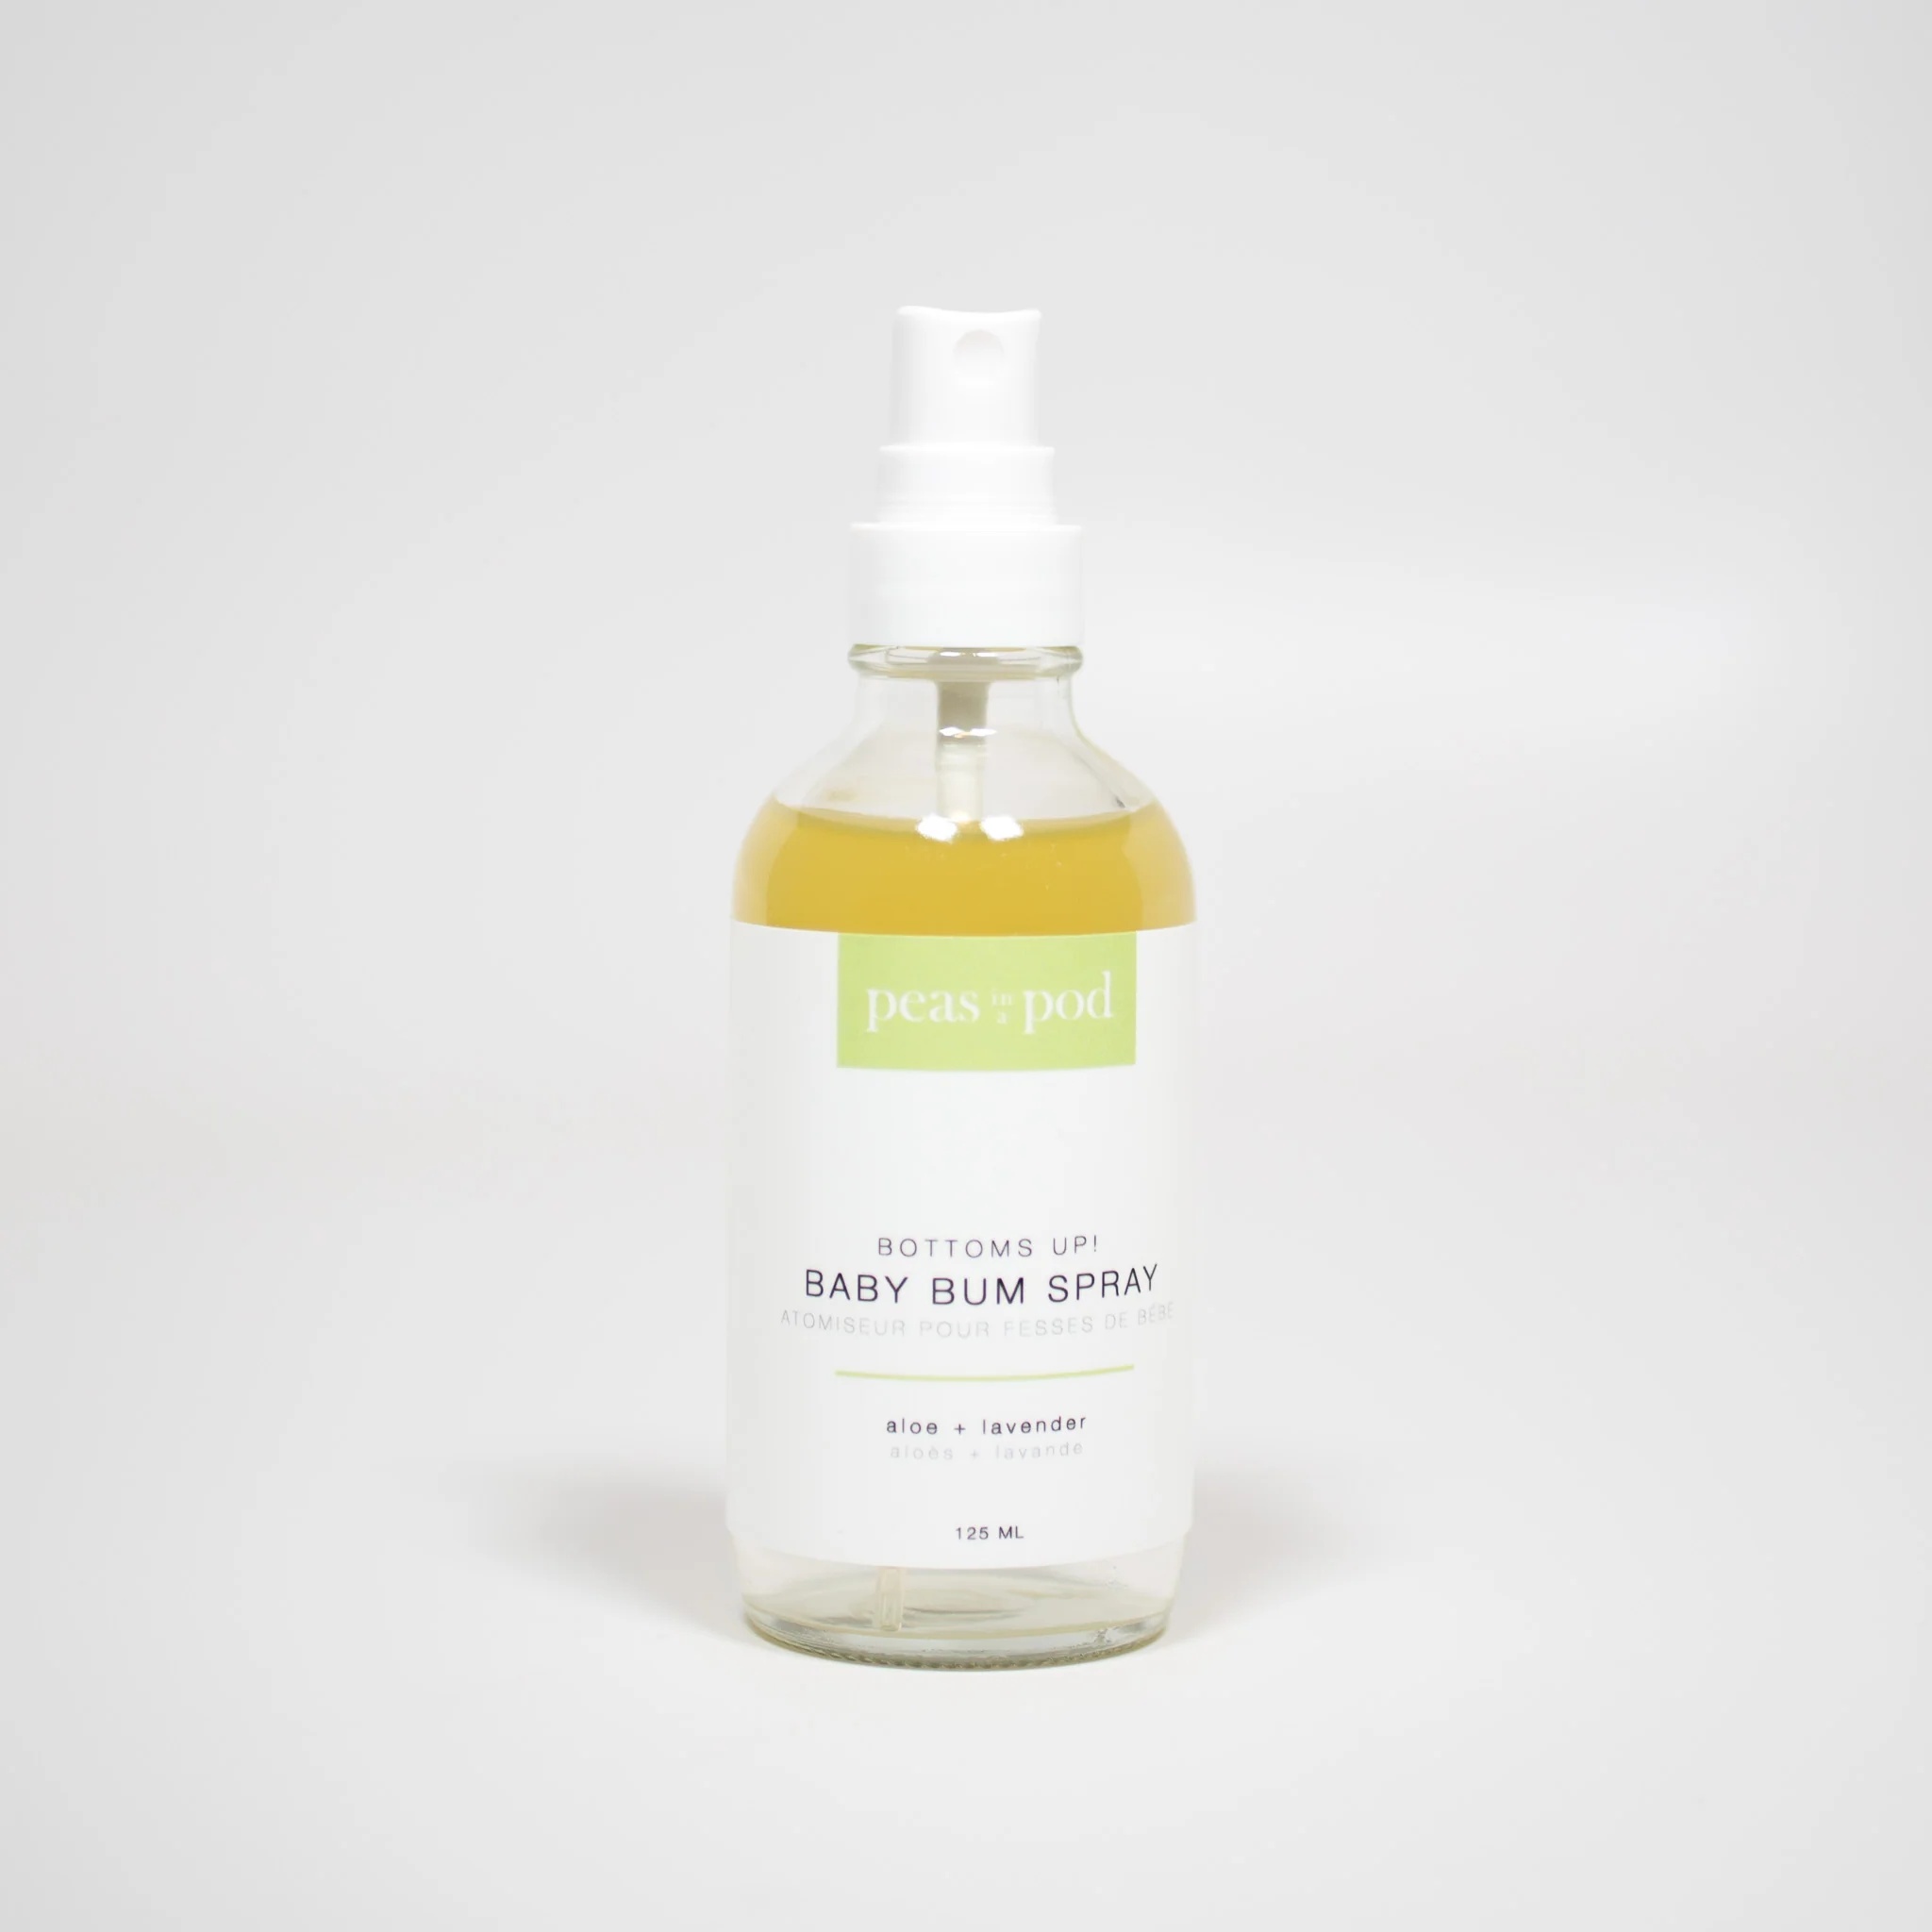
Baby Care products- Bum powder, Bum Balm, Bum Spray
Welcome to our gentle and nourishing baby care collection—designed with love to keep your little one comfortable and cared for from head to toe. Our soothing Baby Powder helps keep delicate skin dry and fresh, while our rich, protective Baby Bum Balm creates a natural barrier to prevent diaper rash and irritation. For quick, refreshing clean-ups, our gentle Baby Bum Spray is perfect on the go—made with safe, skin-friendly ingredients for even the most sensitive skin. Every product is crafted with care, so you can feel confident in every cuddle, change, and giggle. Ingredients Description FAQ Bum Balm: Olea europaea (Olive) Fruit Oil, Prunus amygdalus dulcis (Sweet Almond) Oil, Prunus armeniaca (Apricot) Kernel Oil, Cera alba (Beeswax), Simmondsia chinensis (Jojoba), Calendula officinalis (Calendula) Flowers , Matricaria recutita (Chamomile) Flowers , Lavandula angustifolia (Lavender) Buds , Rosa centifolia (Rose) Flowers , Tocopherol (Vitamin E), Lavandula angustifolia (Lavender) Oil , Rosmarinus officinalis (Rosemary) Leaf Extract Bum Spray :Aloe Barbadensis Leaf Juice, Aqua, Prunus amygdalus dulcis (Sweet Almond) Oil, Prunus armeniaca (Apricot) Kernel Oil, Olea europaea (Olive) Fruit Oil, Calendula officinalis (Calendula) Flowers , Matricaria recutita (Chamomile) Flowers, Lavandula angustifolia (Lavender) Buds, Rosa centifolia (Rose) Flowers, Lavandula officinalis (Lavender) Oil , Melaleuca alternifolia (Tea Tree) Oil , Rosmarinus officinalis (Rosemary) Leaf Extract . Bum Powder : Tapioca Starch, Kaolin Clay, Arrowroot Powder, Lavender Essential Oil Bum Balm : Directions: Apply sparingly to baby's bum during diaper changes. Safe for use with cloth diapers too! Bum Spray : Shake well before use. Spray on baby's bum and wipe with an organic washcloth during diaper changes to help clean up messes. Baby Powder : Apply as needed to baby's bum during diaper changes to remove excess moisture. This powder is also great for applying in between any folds of skin that may need drying up. Baby Shampoo and Body Wash - Ingredients: Filtered Aqua, Capryl Glucoside (corn sugar and fatty capric alcohol from coconut oil), Potassium Cocoate (saponified Cocos nucifera / coconut oil), Glycerin (vegetable), Pinus elliotti (pine) extract,, Pinus banksiana (pine) extract, Magnesium Chloride (Magnesium Oil), Olea europaea (olive) fruit oil, Matricaria chamomilla (chamomile) flower extract, Urtica dioca (nettle) leaf extract, Taraxacum officinale (dandelion) leaf extract, Trifolium pratense (clover) flower extract, Acetic Acid (Apple Cider Vinegar), Cucurbita pepo (pumpkin) seed oil, Cyamopsis tetragonoloba (guar/cluster bean) gum. Green: Certified Organic Black: Natural Baby Body Lotion - Ingredients: Filtered Aqua, Cocos nucifera (coconut) oil, Cetyl Alcohol (fatty alcohol from Coconut), Olea europaea (olive) fruit oil, Cucurbita pepo (pumpkin) seed oil, Pinus elliottii (pine) extract, Pinus banksiana (pine) extract, Matricaria chamomilla (chamomile) flower extract, Urtica dioca (nettle) leaf extract, Taraxacum officinale (dandelion) leaf extract, Trifolium pratense (clover) flower extract, Acetic Acid (Apple Cider Vinegar), Magnesium Chloride (Magnesium Oil), Cyamopsis tetragonoloba (guar/cluster bean) gum. Baby Bubble Bath - Ingredients: Filtered Aqua, Capryl Glucoside (corn sugar and fatty capric alcohol from coconut oil), Potassium Cocoate (saponified Cocos nucifera /coconut oil), Glycerin (vegetable), Pinus elliotti (pine) extract, Pinus banksiana (pine) extract, Magnesium Chloride (Magnesium Oil), Olea europaea (olive) fruit oil, Matricaria chamomilla (chamomile) flower extract, Urtica dioca (nettle) leaf extract, Taraxacum officinale (dandelion) leaf extract, Trifolium pratense (clover) flower extract, acetic acid (apple cider vinegar), Lathyrus odoratus (sweet pea) flower extract, Cyamopsis tetragonoloba (guar/cluster bean) gum. Bum Balm : This is a wonderfully soothing balm for diaper ouches, dry skin & to help baby’s bum feel wonderful. A natural alternative to commercial (and petroleum laced) baby creams/balms on the market. Bum Spray : Originally formulated as an alternative to conventional baby wipes, this spray is great for use during diaper changes. It is excellent for treating diaper rash, and can even be used as a boo-boo spray for little ones. Handcrafted with aloe juice, apricot oil and calendula flowers, this gentle spray helps soothe chapped, dry skin. Baby Powder : This natural, talc-free baby powder is soft and silky with a blend of natural vegetable starches and fine kaolin clay. It goes on lightly, spreads well and gives a dry, clean feeling — which is important for the comfort of sensitive baby bottoms! Use before bedtime and the light scent of lavender will help relax your little one for sleepy time! This natural, talc-free baby powder is soft and silky with a blend of natural vegetable starches and fine kaolin clay. It goes on lightly, spreads well and gives a dry, clean feeling — which is important for the comfort of sensitive baby bottoms! Use before bedtime and the light scent of lavender will help relax your little one for sleepy time!
Brand: All Things Jill
Category: Baby & Toddler > Diapering > Diaper Rash Treatments > Diaper Rash Powder